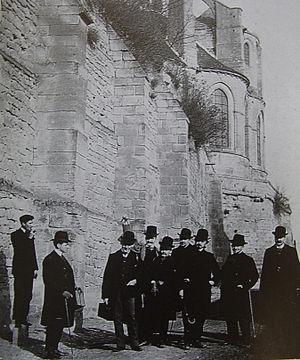
Saint-Leu-d'Esserent est une commune française de 4 688 habitants au dernier recensement de 2017, située dans le département de l'Oise en région Hauts-de-France.
L'École nationale des chartes, fondée en 1821, est une des plus anciennes et des plus prestigieuses grandes écoles françaises. Elle est spécialisée dans la formation aux sciences auxiliaires de l'histoire. Depuis le 1ᵉʳ septembre 2016, sa directrice est la professeure Michelle Bubenicek.